Oligocene

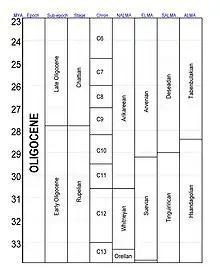
Subdivisions of the Oligocene

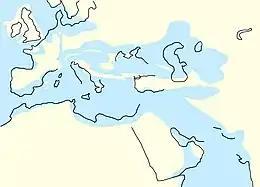
Neotethys during the Oligocene (Rupelian, 33.9–28.4 mya)

During the Oligocene Epoch, the continents continued to drift toward their present positions.